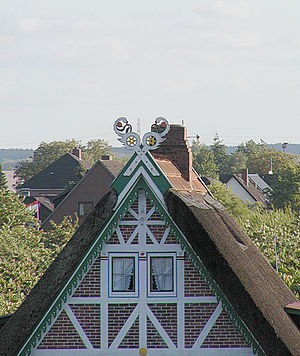
Altes Land / Galleri
Altes Land er et ca. 180 km² frugtbart marsklandskab syd for floden Elben mellem Hamborg og Stade beliggende i de to tyske delstater Hamborg og Niedersachsen. Det omfatter kommunerne Jork, Samtgemeinde Lühe og Rübke i Niedersachsen samt Hamborg bydelene Neuenfelde, Cranz og Francop.